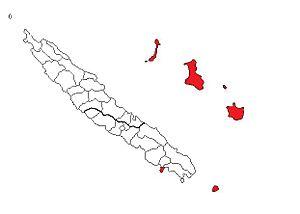
Première circonscription législative de la Nouvelle-Calédonie.
Nouméa, principale ville portuaire de Nouvelle-Calédonie, est le chef-lieu de cette collectivité d'outre-mer française au statut spécifique et de la Province Sud, située sur une presqu'île de la côte sud-ouest de la Grande Terre.